Cesar Chavez

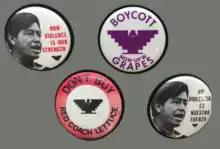
National Farm Workers Association buttons advertising their campaigns

In July 1970, the Grower-Shipper Association representing lettuce growing companies in California's Salinas Valley renegotiated its contracts with the Teamsters, allowing the latter union to represent their employees. Chavez was angry at this, traveling to Salinas to talk with the lettuce cutters, many of whom were dissatisfied with the way that the Teamsters represented them. In August, thousands of cutters marched into Salinas, converging at Hartnell College where Chavez addressed them. Rallying against the Teamsters, he emphasized that their union was run by white people, in contrast to the largely non-white makeup of the lettuce cutters. There, the cutters voted to go on strike. Over the coming days, many of them joined the UFW. Chavez decided that the strike should initially target the valley's largest lettuce grower, Interharvest, which was owned by the United Fruit Company. Seeking to avoid industrial action, the Teamsters set up a meeting with Chavez, where they eventually reached an agreement. The Teamsters agreed to relinquish their contracts with the Grower-Shipper Association, opening the way for the Salinas lettuce cutters to choose the UFW as their representative.